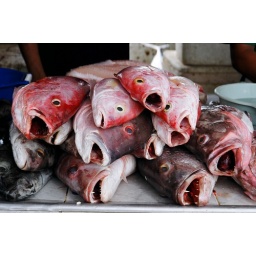
... at the local Fish market by the beach in Fortaleza.